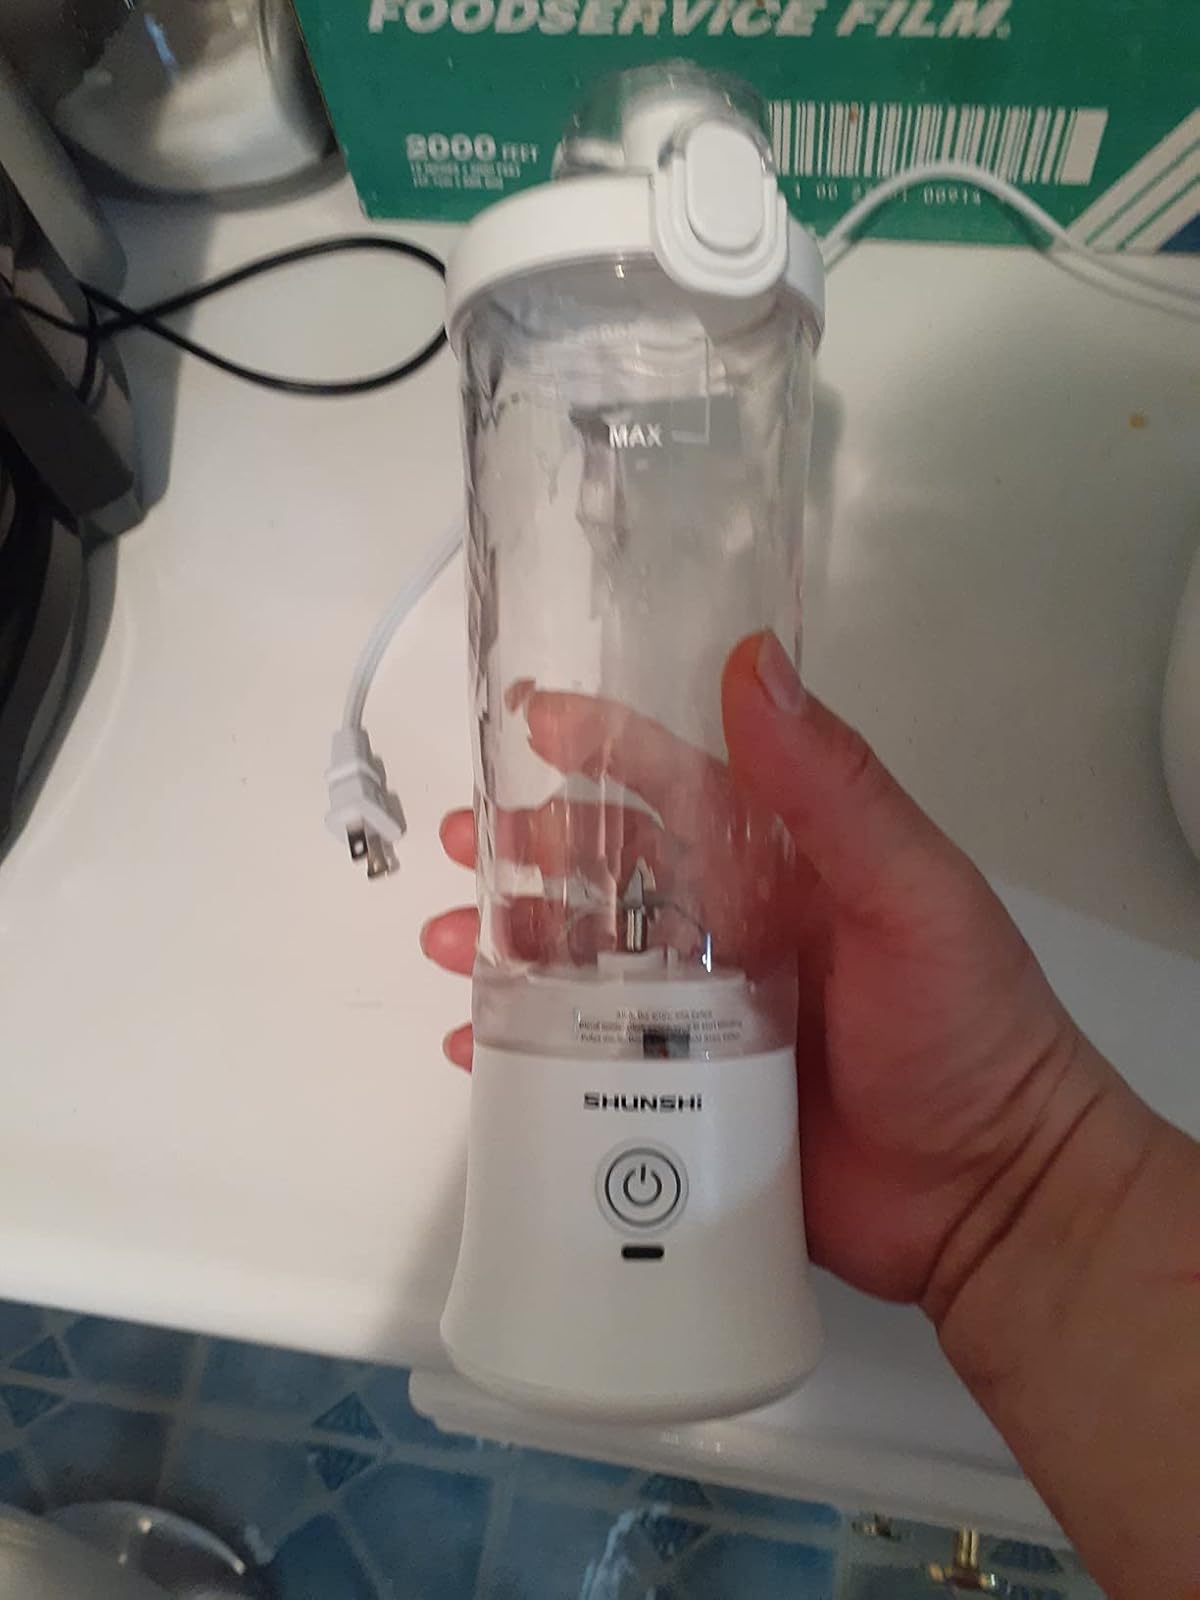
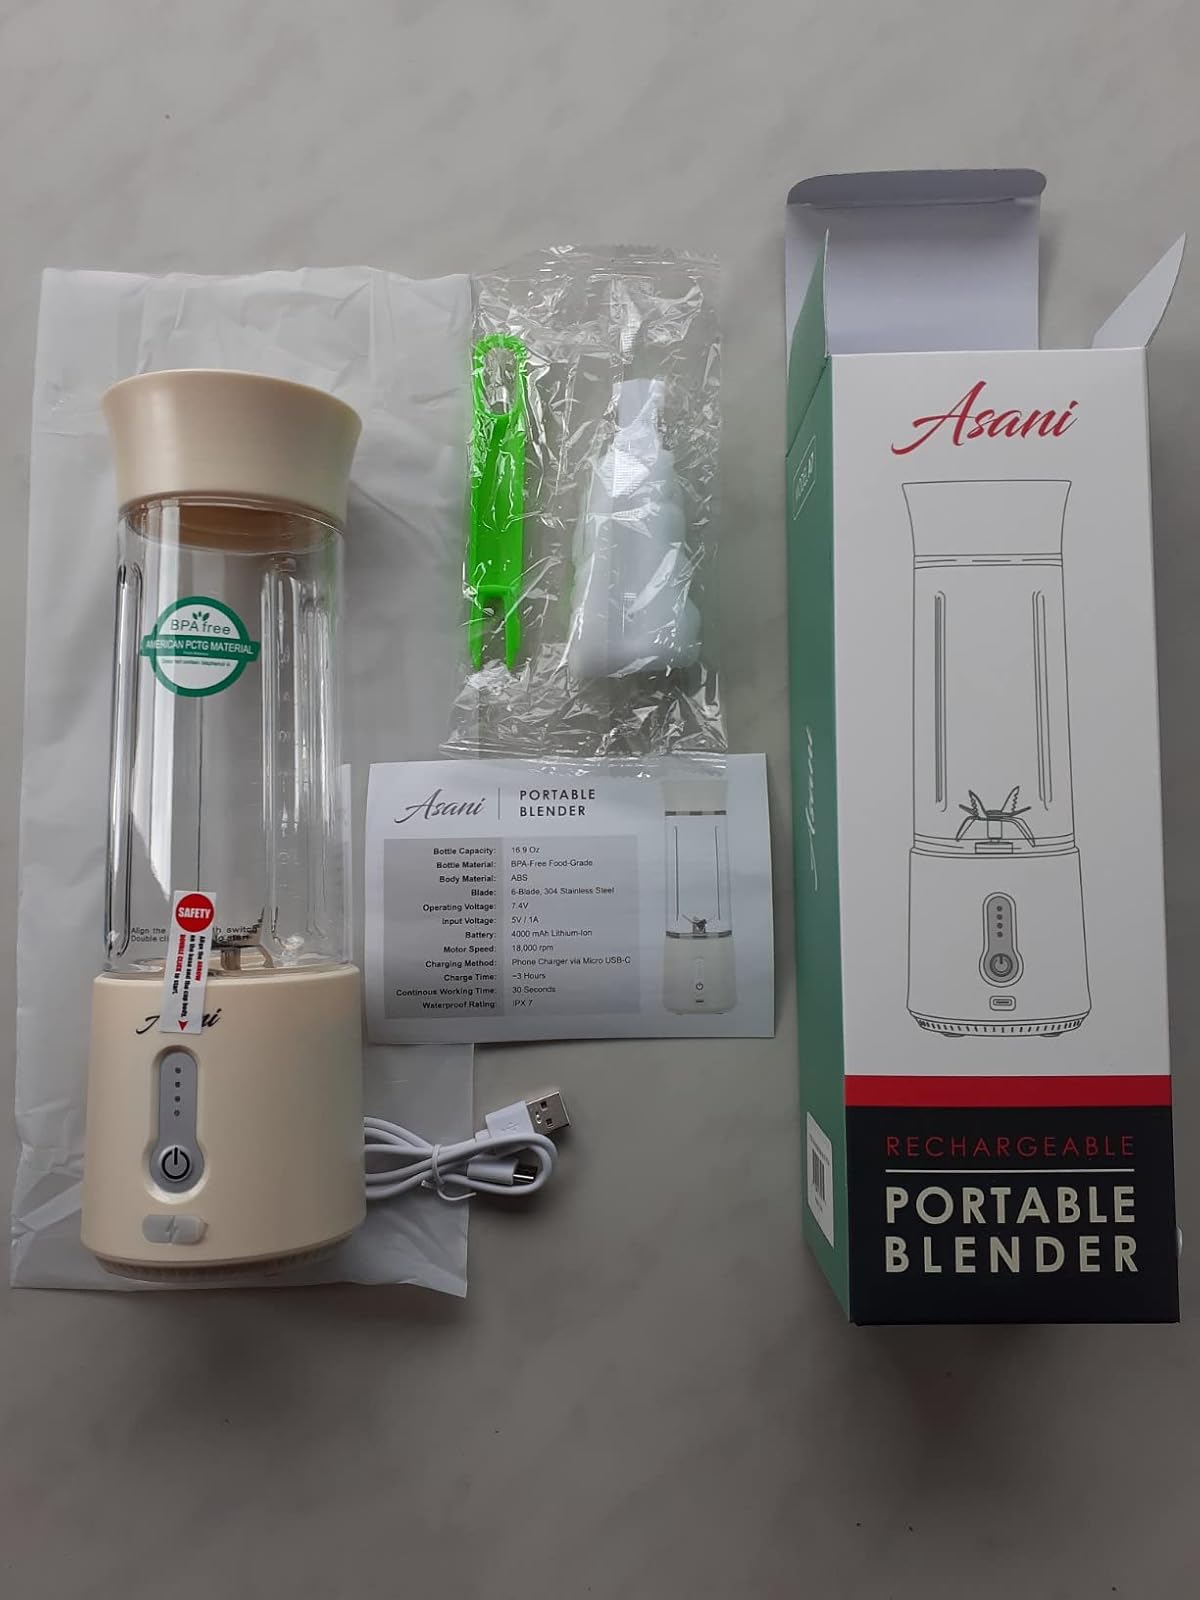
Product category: items_blender
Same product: no